Mariele Neudecker

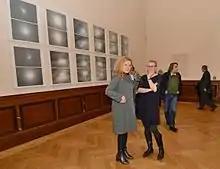
Neudecker at the opening of the exhibition "Model", Galerie Rudolfinum, Prague, 2015

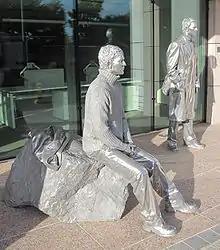
"2.5 Million Light Years and Doppelgänger", in cast aluminium - unveiled in Saint Helier, Jersey, 28 July 2010 by Treasury Minister, Senator Philip Ozouf.

Mariele Neudecker (born 1965) is a German artist who lives and works in Bristol, England. Neudecker uses a broad range of media including sculpture, installation, film and photography. Her practice investigates the formation and historical dissemination of cultural constructs around the natural world, focusing particularly on landscape representations within the Northern European Romantic tradition and today's notions of the Sublime. Central to the work is the human interest and relationship to landscape and its images used metaphorically for human psychology.